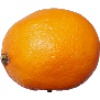
Label: lemon_meyer